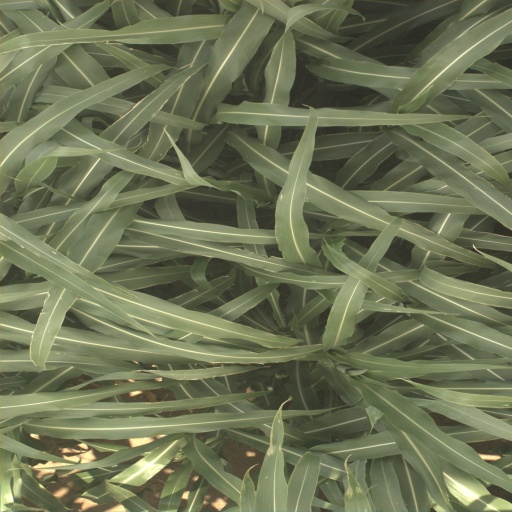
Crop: sorghum